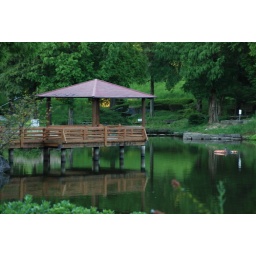
A little house in a middle of the green